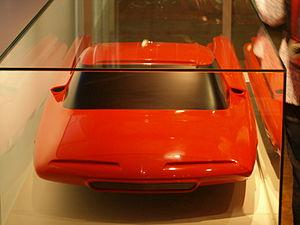
Ford Nucleon, un concept-car (1958) au Deutsches Technikmuseum Berlin Italiano: Ford Nucleon, una concept car (1958) nel Deutsches Technikmuseum Berlin